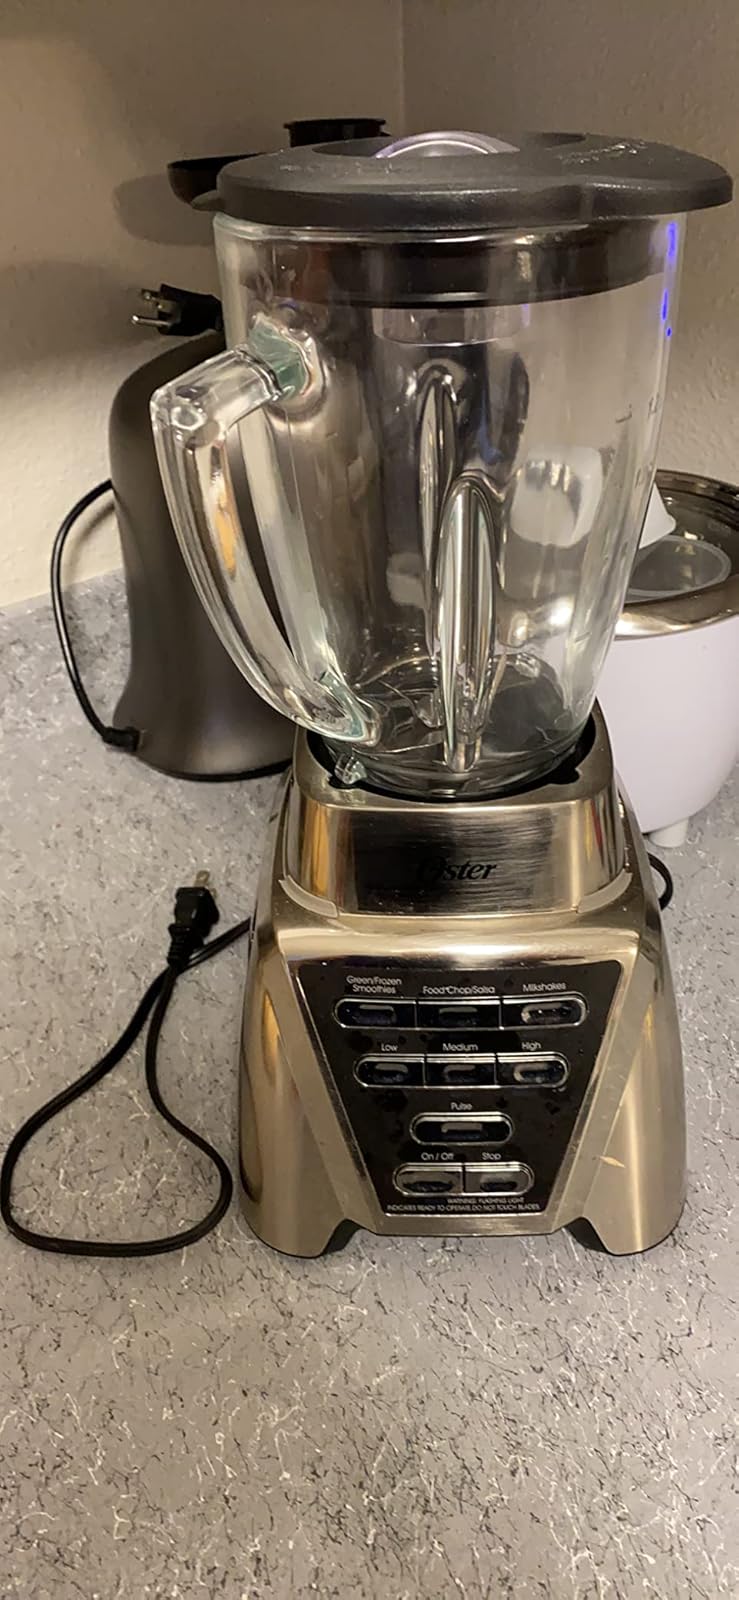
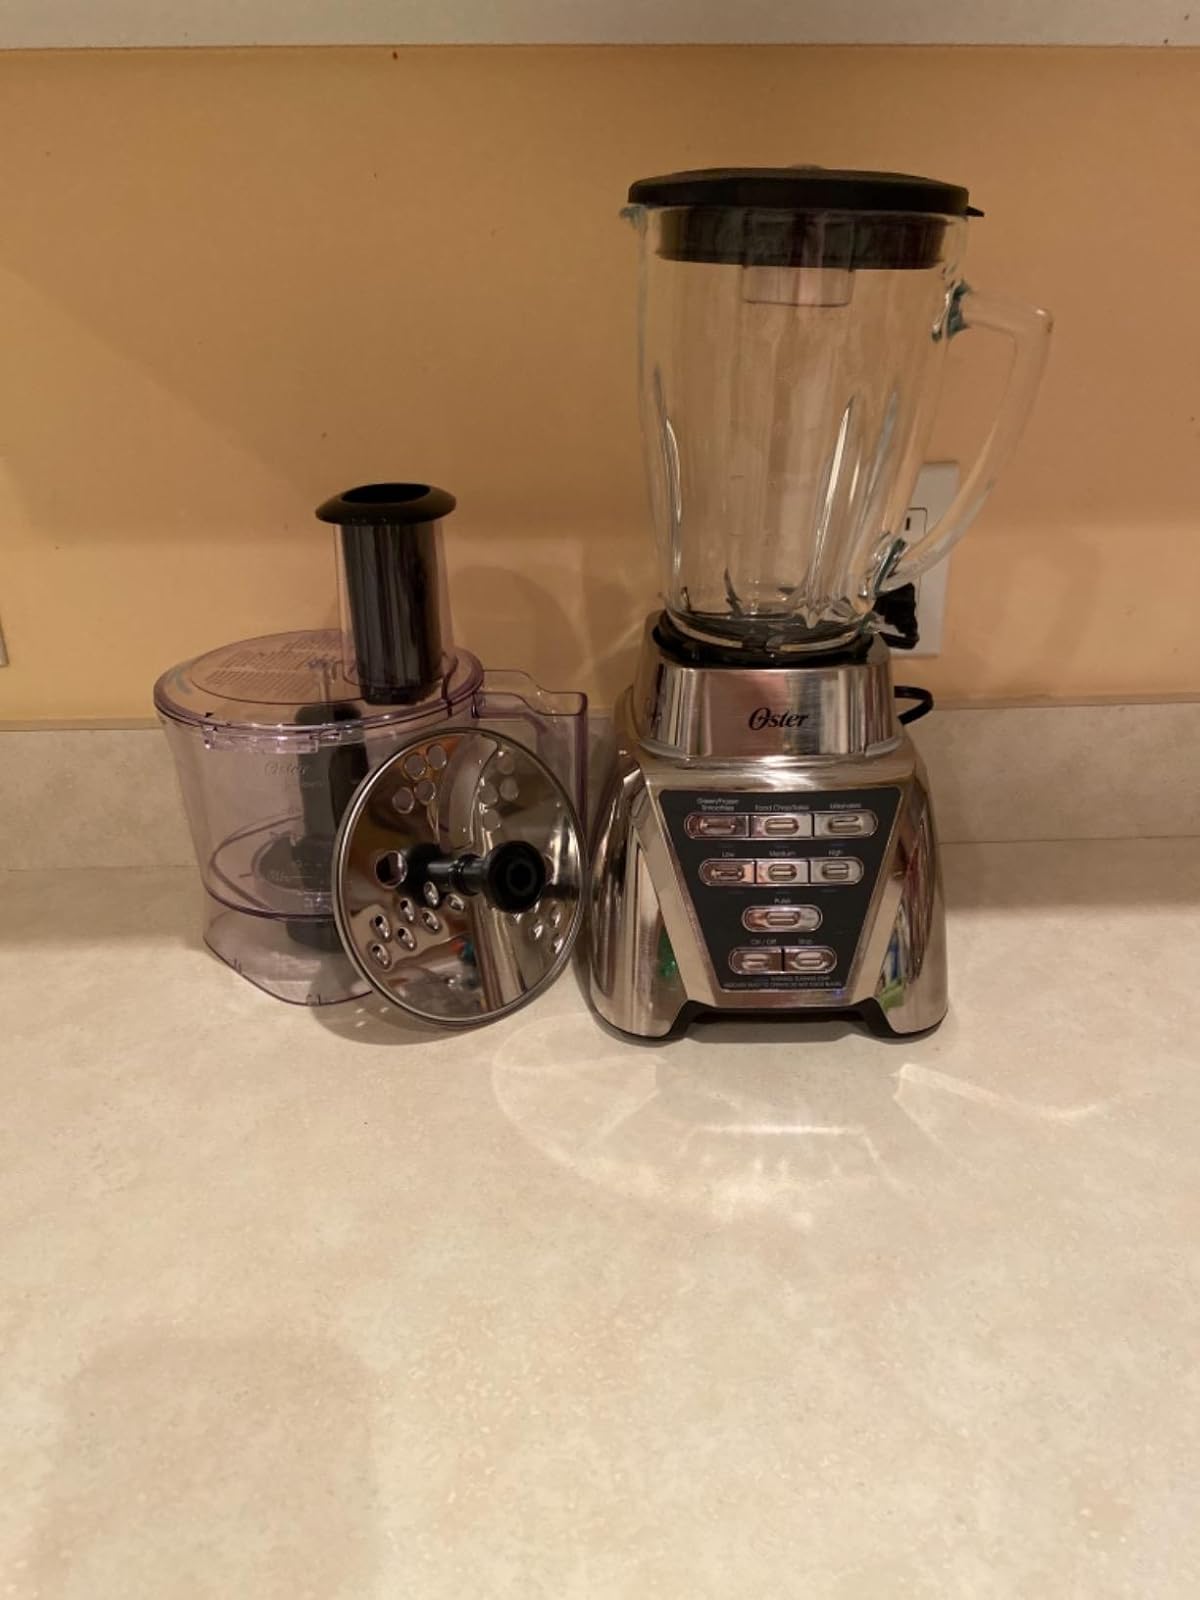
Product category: items_blender
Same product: no